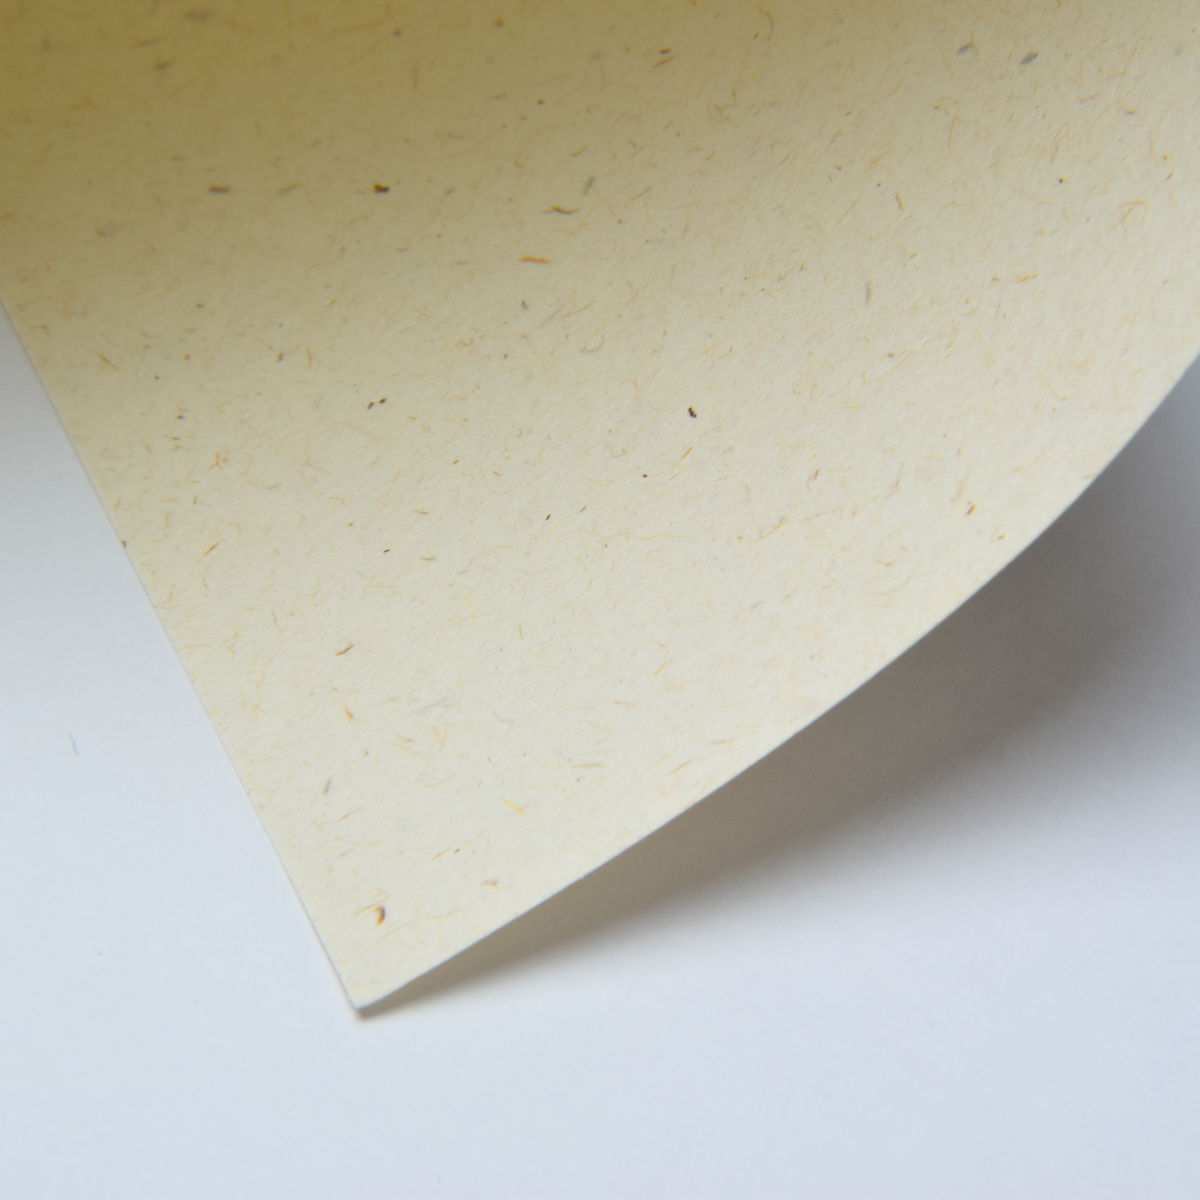
Waste category: paper